Auckland Baptist Tabernacle

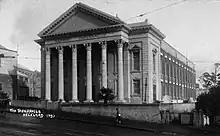
Auckland Baptist Tabernacle circa 1910

The Auckland Baptist Tabernacle was formed by Richard Shalders and 14 others in 1855 in the then fledgling colonial town of Auckland. By the late 1860s, a sizeable chapel had been built on Wellesley Street and the church flourished. In 1881, Thomas Spurgeon, son of the famous C. H. Spurgeon, accepted the role of pastor and the church rapidly outgrew first the Wellesley Street Chapel, and then the Symonds Street Choral Hall.